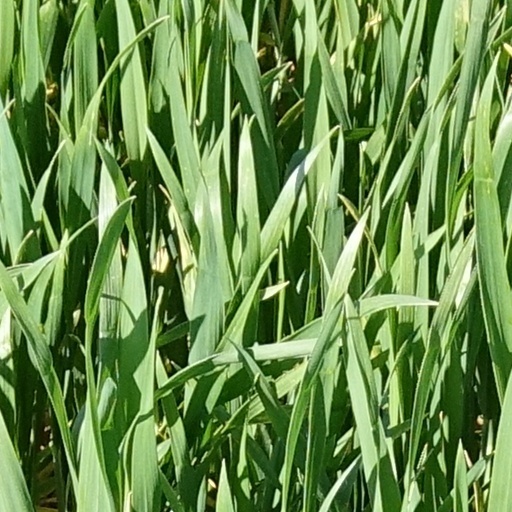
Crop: wheat